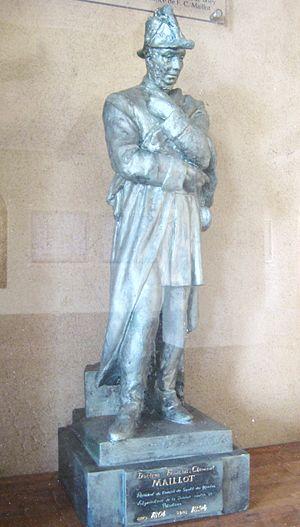
Francois Maillot Briey
François Clément Maillot, né à Briey le 18 février 1804 et mort à Paris le 24 juillet 1894, est un médecin militaire français, actif au XIXᵉ siècle.